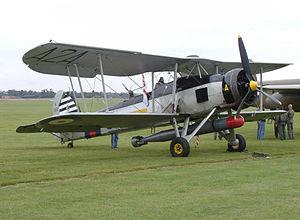
Une torpille est un engin automoteur, se déplaçant dans l'eau et destiné à la destruction de navires ou de sous-marins. Elle peut être lancée depuis un navire, un sous-marin, un avion de patrouille maritime, un hélicoptère ou encore portée par un missile.
Un bombardier-torpilleur est un bombardier conçu principalement pour attaquer des navires ou des sous-marins avec des torpilles. Cela requiert une longue soute à bombe ou une installation particulière sous le fuselage pour transporter l'engin, ce qui explique pourquoi il existe un type d'avion particulier pour cette tâche.
Un aéronef est un moyen de transport capable de s'élever et de se mouvoir en altitude, au sein de l'atmosphère terrestre.